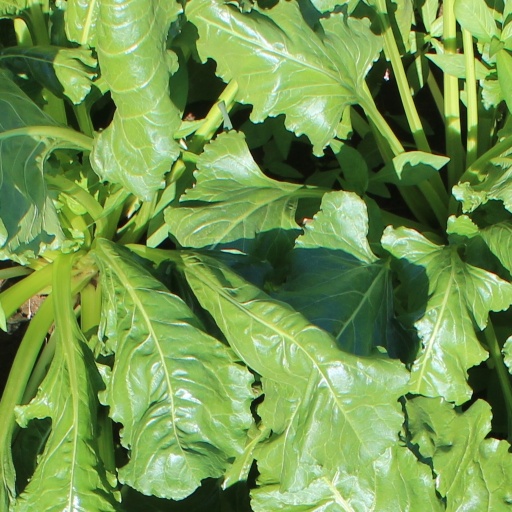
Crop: sugar beet